Question: Please indicate a possible affordance area of tennis racket that can be used for swinging
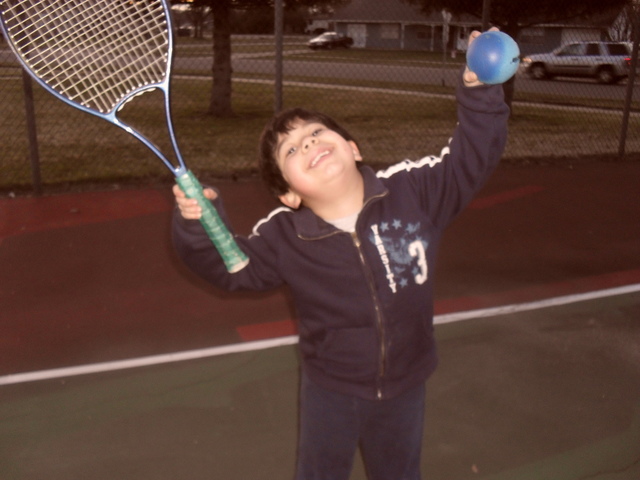
Answer: [101.5, 79.5, 247.464, 271.372]